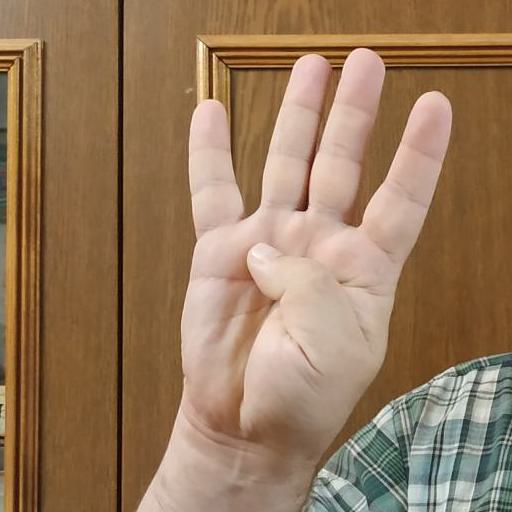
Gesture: four